Stanisław Sosabowski

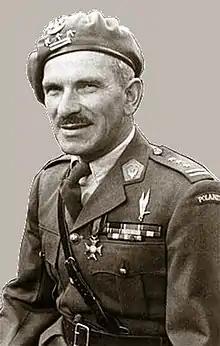
Colonel Sosabowski, c. 1942

Upon his arrival in London, Sosabowski turned up at the Polish General Staff and was assigned to 4th Rifles Brigade that was to become a core of the future 4th Infantry Division. The unit was to be composed mainly of Polish Canadians, but it soon became apparent that there were not enough young Poles in Canada from which to create a division.